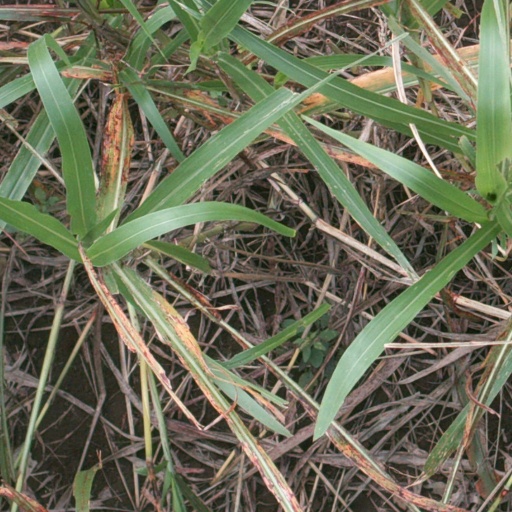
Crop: sorghum